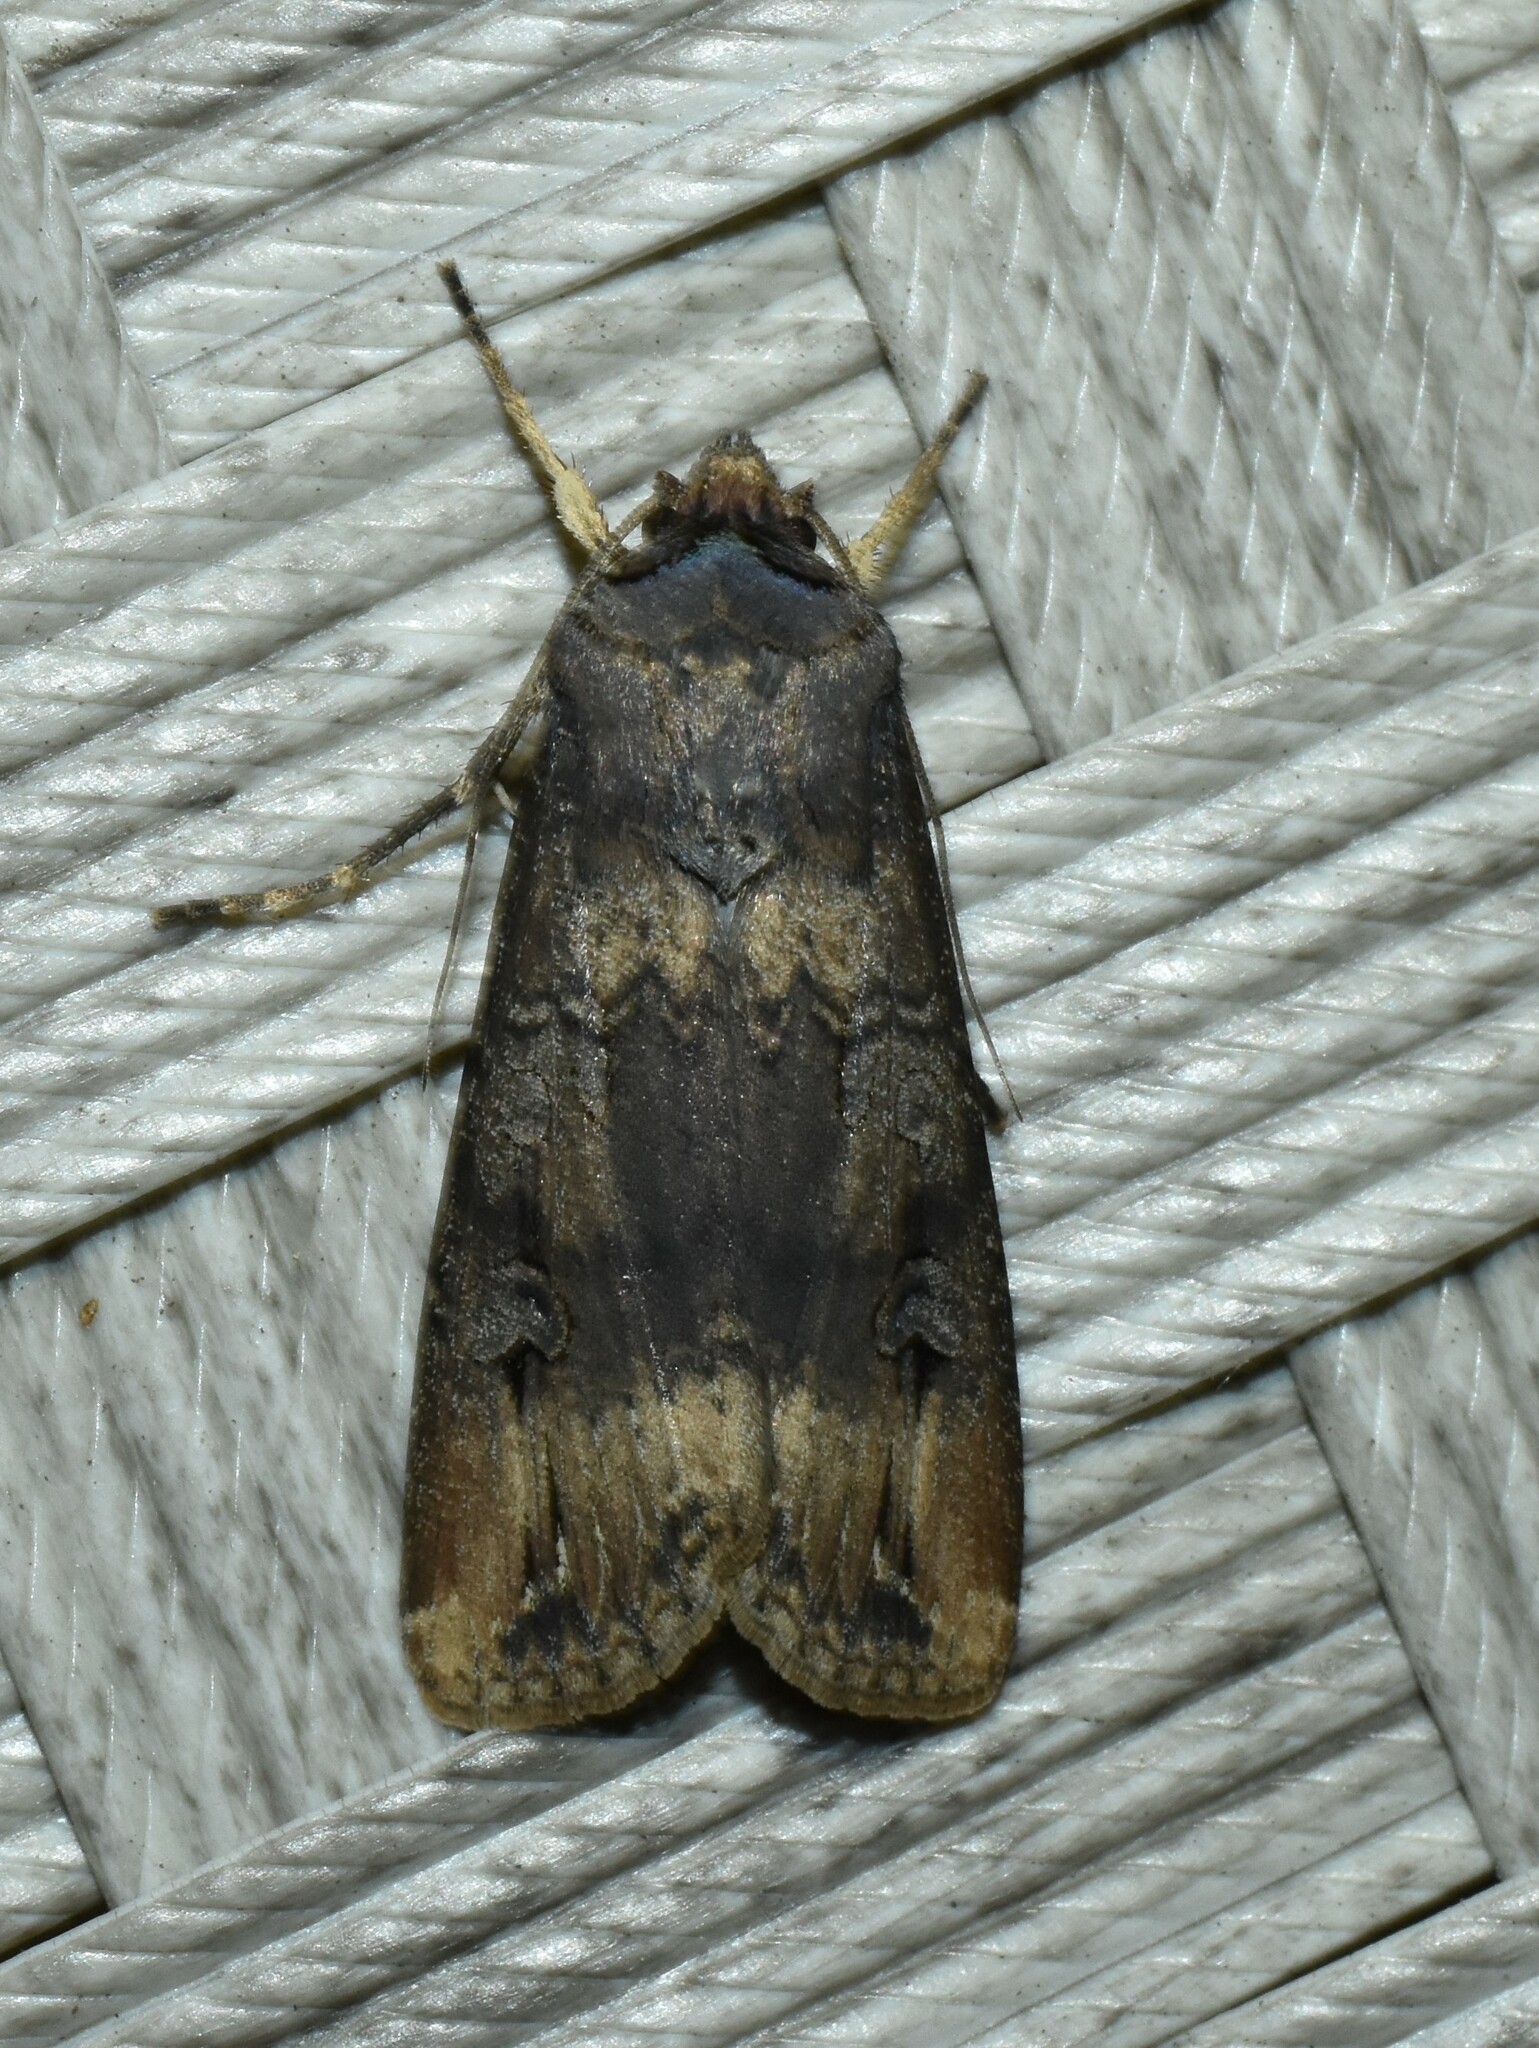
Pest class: cutworms